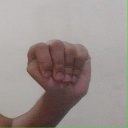
अक्षर: ठ